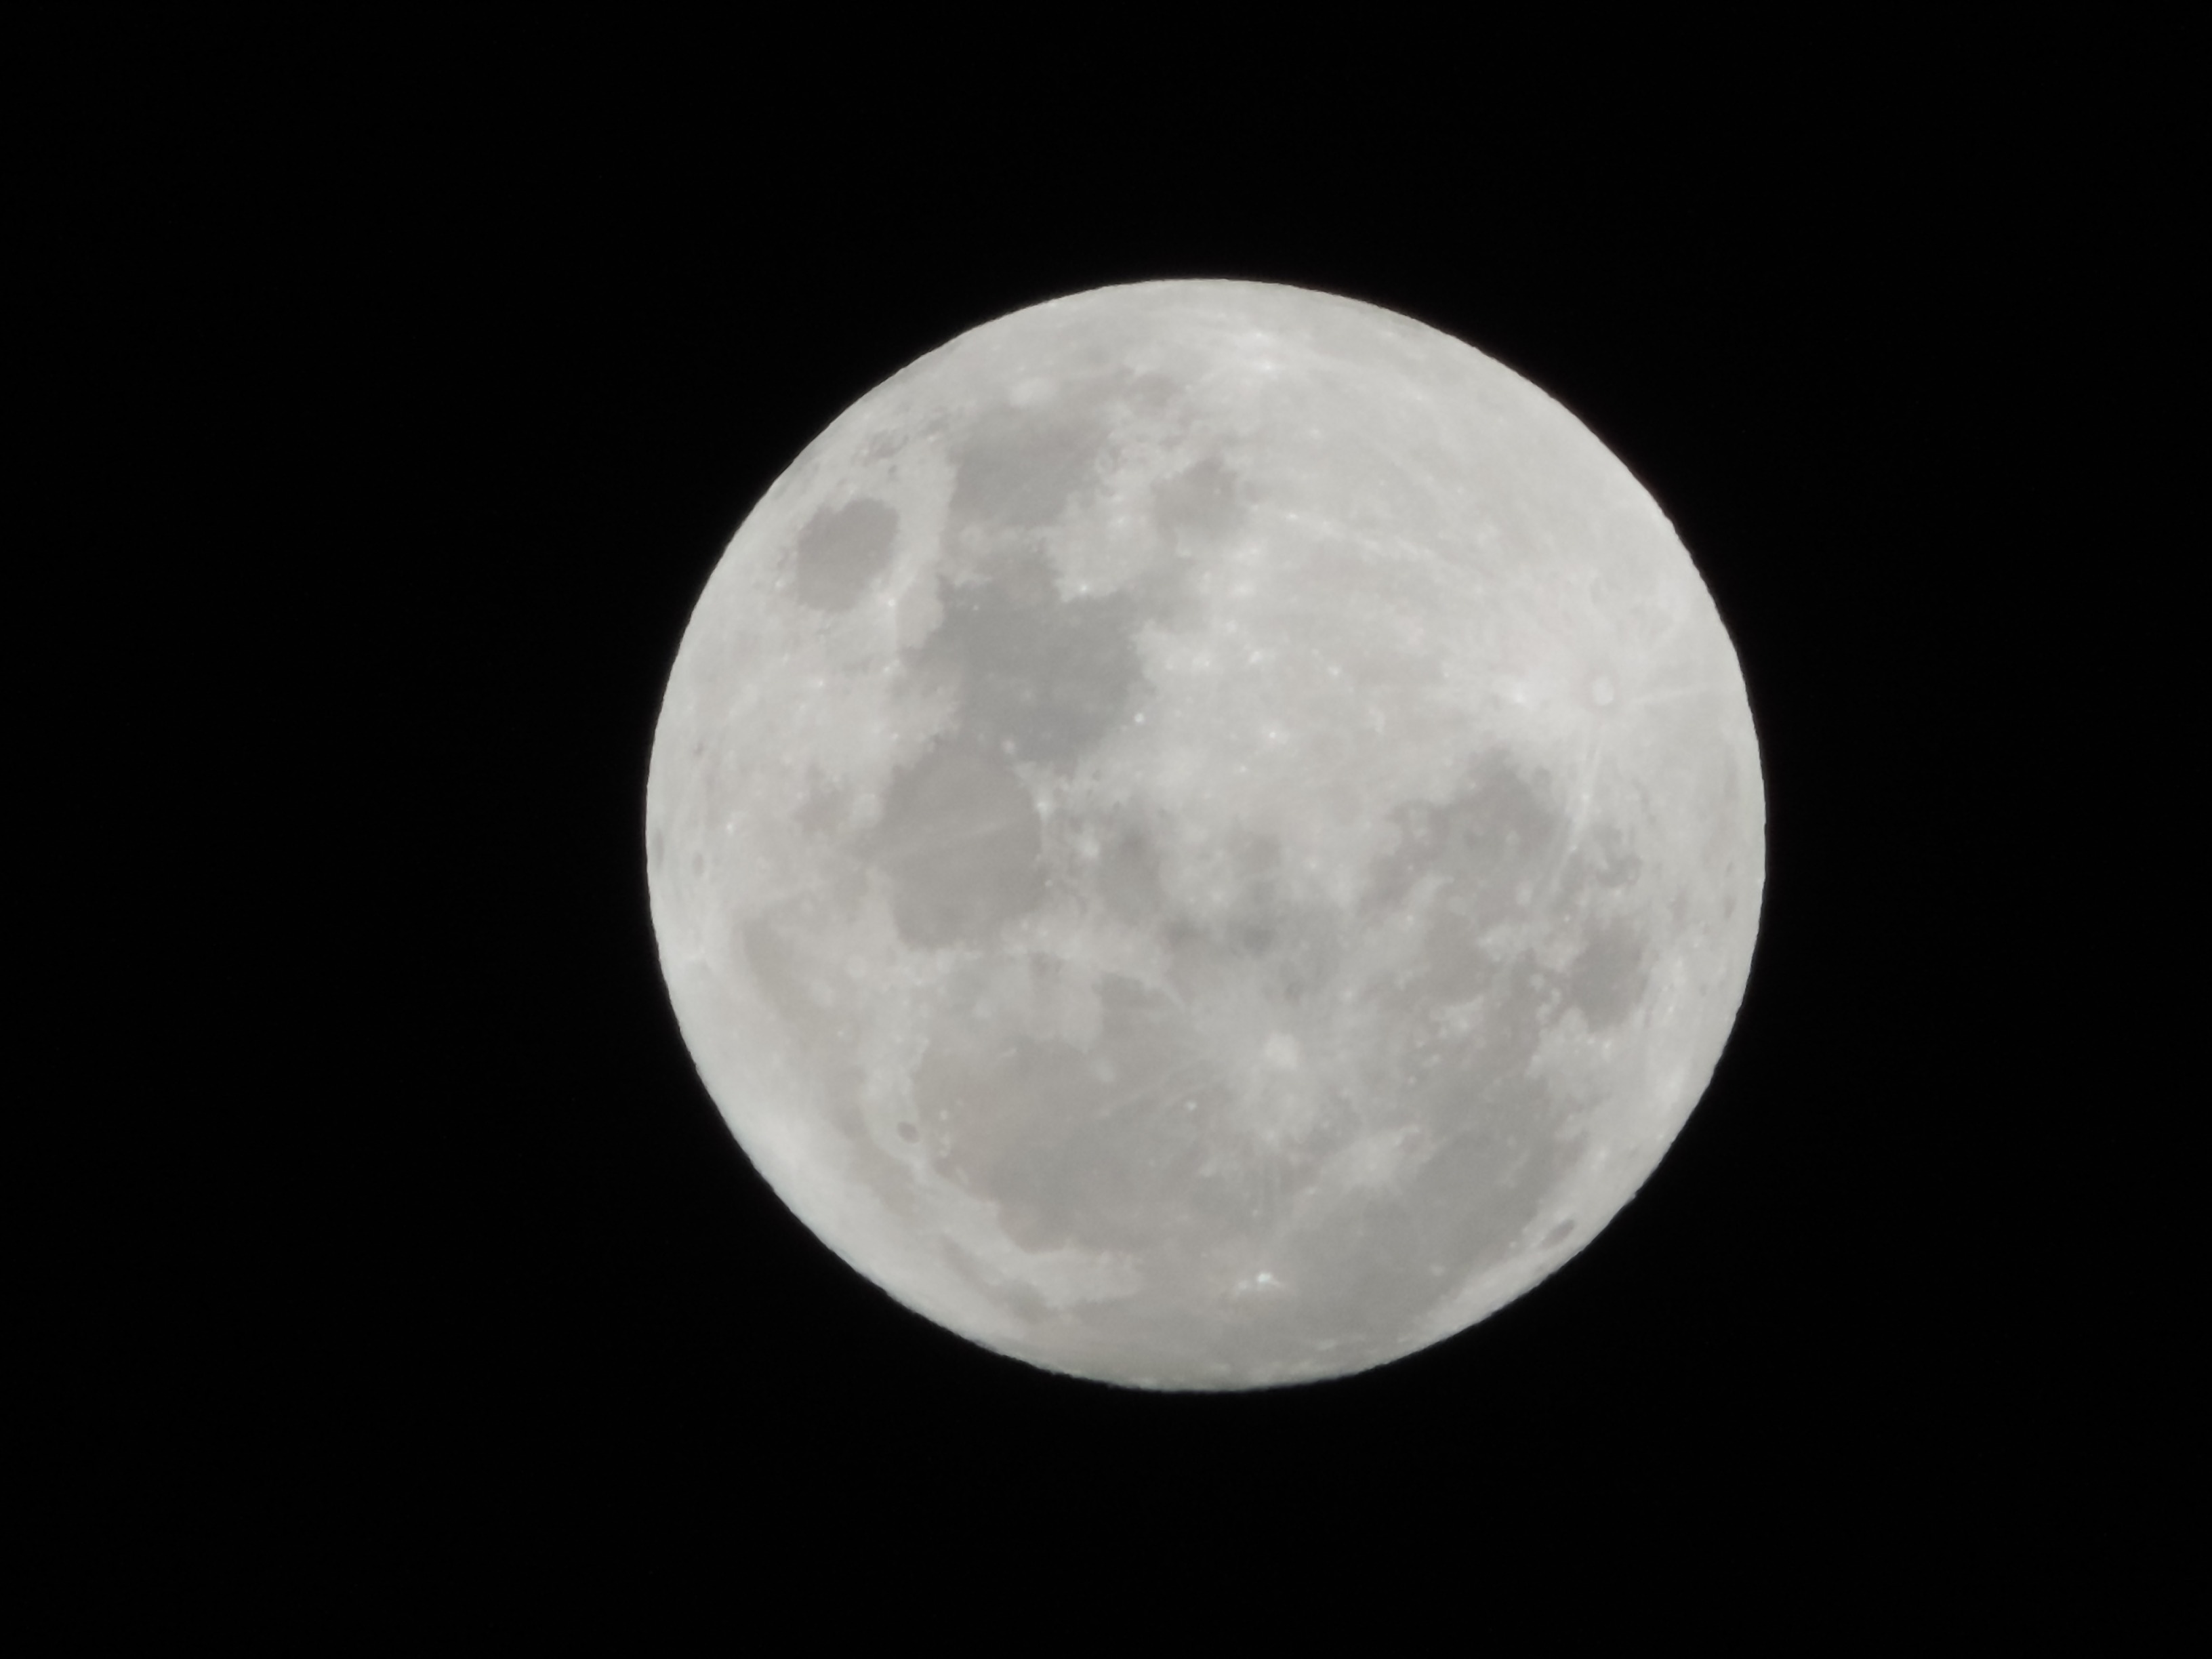
nature, sky, night, atmosphere, moon, full moon, moonlight, circle, nocturne, astronomical object, celestial event